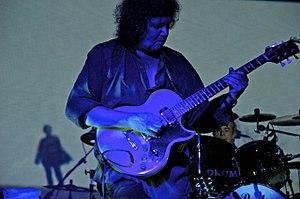
Goblin est un groupe de rock progressif italien. Il est principalement connu pour avoir composé les musiques de films de Dario Argento ainsi que celle de la version européenne du film Zombie de George A. Romero.